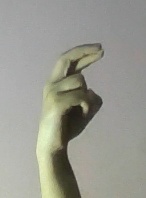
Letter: zay